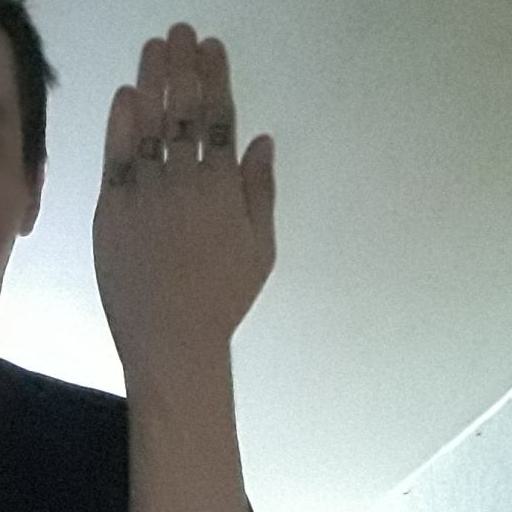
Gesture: stop_inverted